Max Schnur

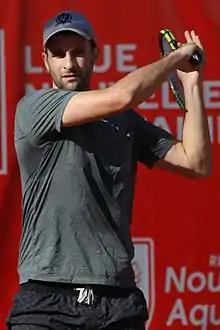
Schnur at the 2022 BNP Paribas Primrose Bordeaux

Max Jacob Schnur (born 15 February 1993) is an American inactive tennis player mostly playing on the ATP Challenger Tour, specializing in doubles. His highest ATP doubles ranking of World No. 87 was achieved on 12 September 2022.